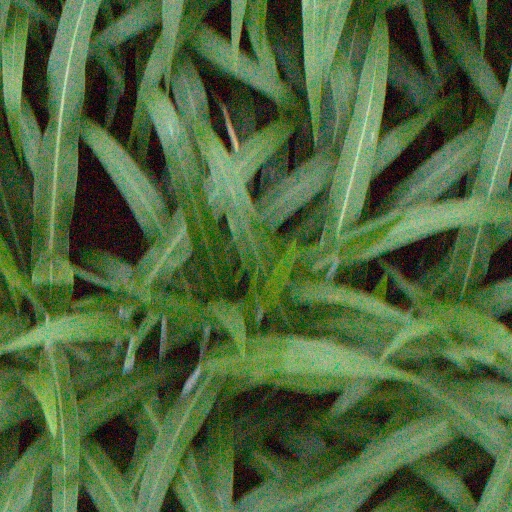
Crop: sorghum